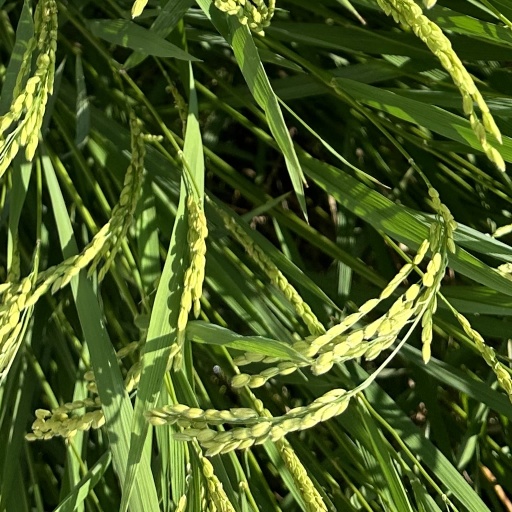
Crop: rice